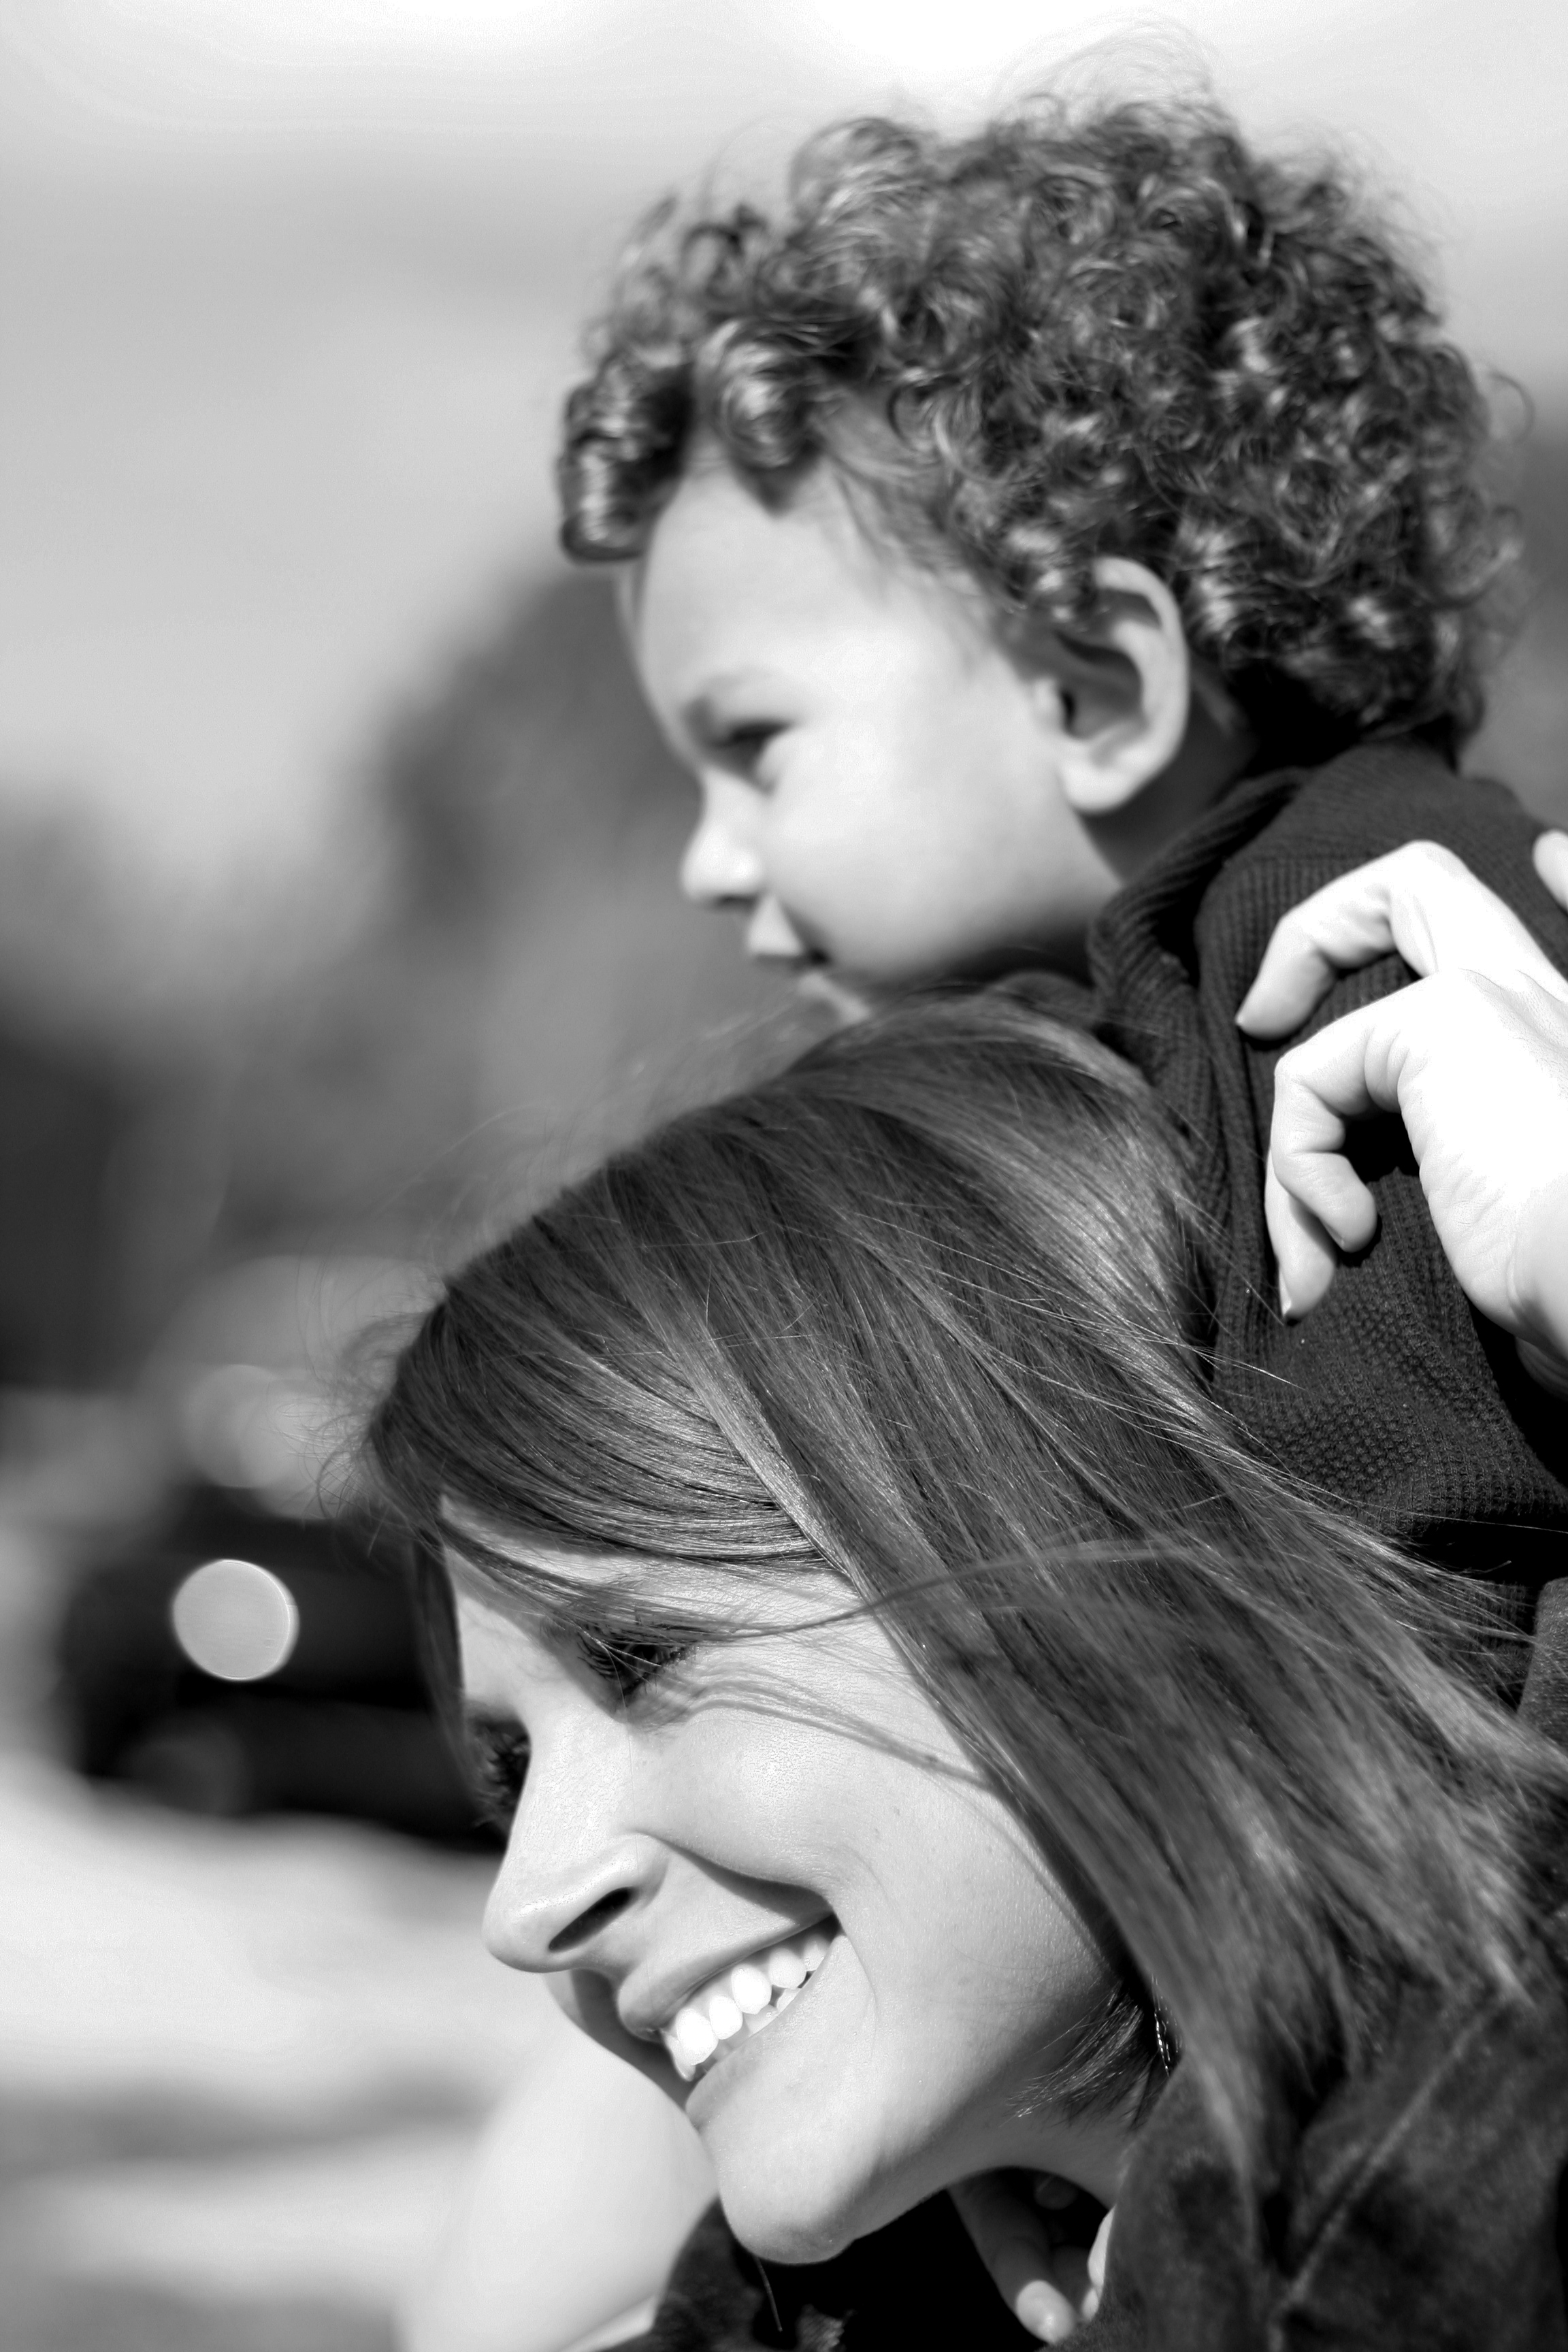
nose, hair, face, skin, lip, chin, hairstyle, smile, shoulder, eye, white, organ, black, human, human body, flash photography, People in nature, happy, black and white, standing, gesture, iris, style, interaction, cool, black hair, monochrome, monochrome photography, youth, fun, event, blond, child, toddler, grass, stock photography, laugh, hug, portrait photography, portrait, love, fur, photo shoot, photography